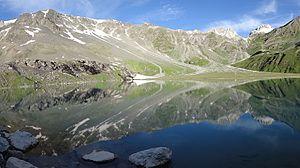
Col du Soufre(2819m) et lac Blanc(2429m)
Le massif de la Vanoise est un massif montagneux des Alpes françaises, intégralement situé en Savoie.